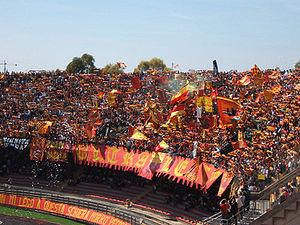
Le stade Via del Mare est un stade de football situé à Lecce en Italie. Il tire son nom de la rue où il se trouve, la route nationale 543 pour la ville adriatique de San Cataldo et il est utilisé par l’Unione Sportiva Lecce.